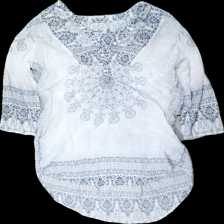
View: front
Type: Blouse
Category: Ladies
Brand: Miss Milla
Colors: Blue, White
Material: 100% viscose
Pattern: Geometric print
Cut: Regular
Size: 40
Season: All
Damage location: middle left
Damage 2 location: top center
Price range: <50
Recommended usage: Reuse
Description: vit och blå blus med blommor och prickar och andra mönster